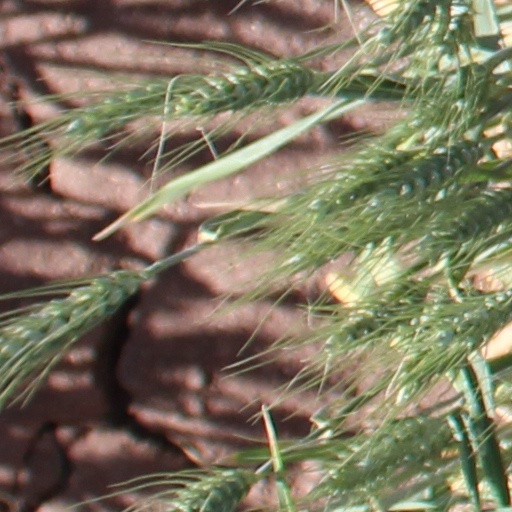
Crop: wheat